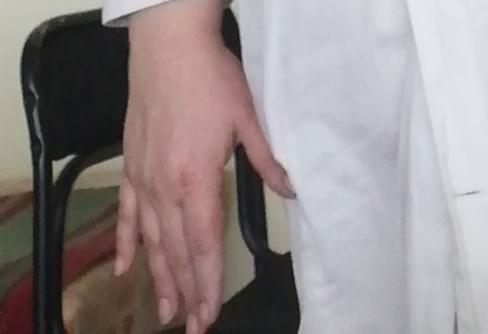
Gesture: no_gesture